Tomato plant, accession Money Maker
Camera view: vertical (180 deg); turntable rotation: 60 degrees
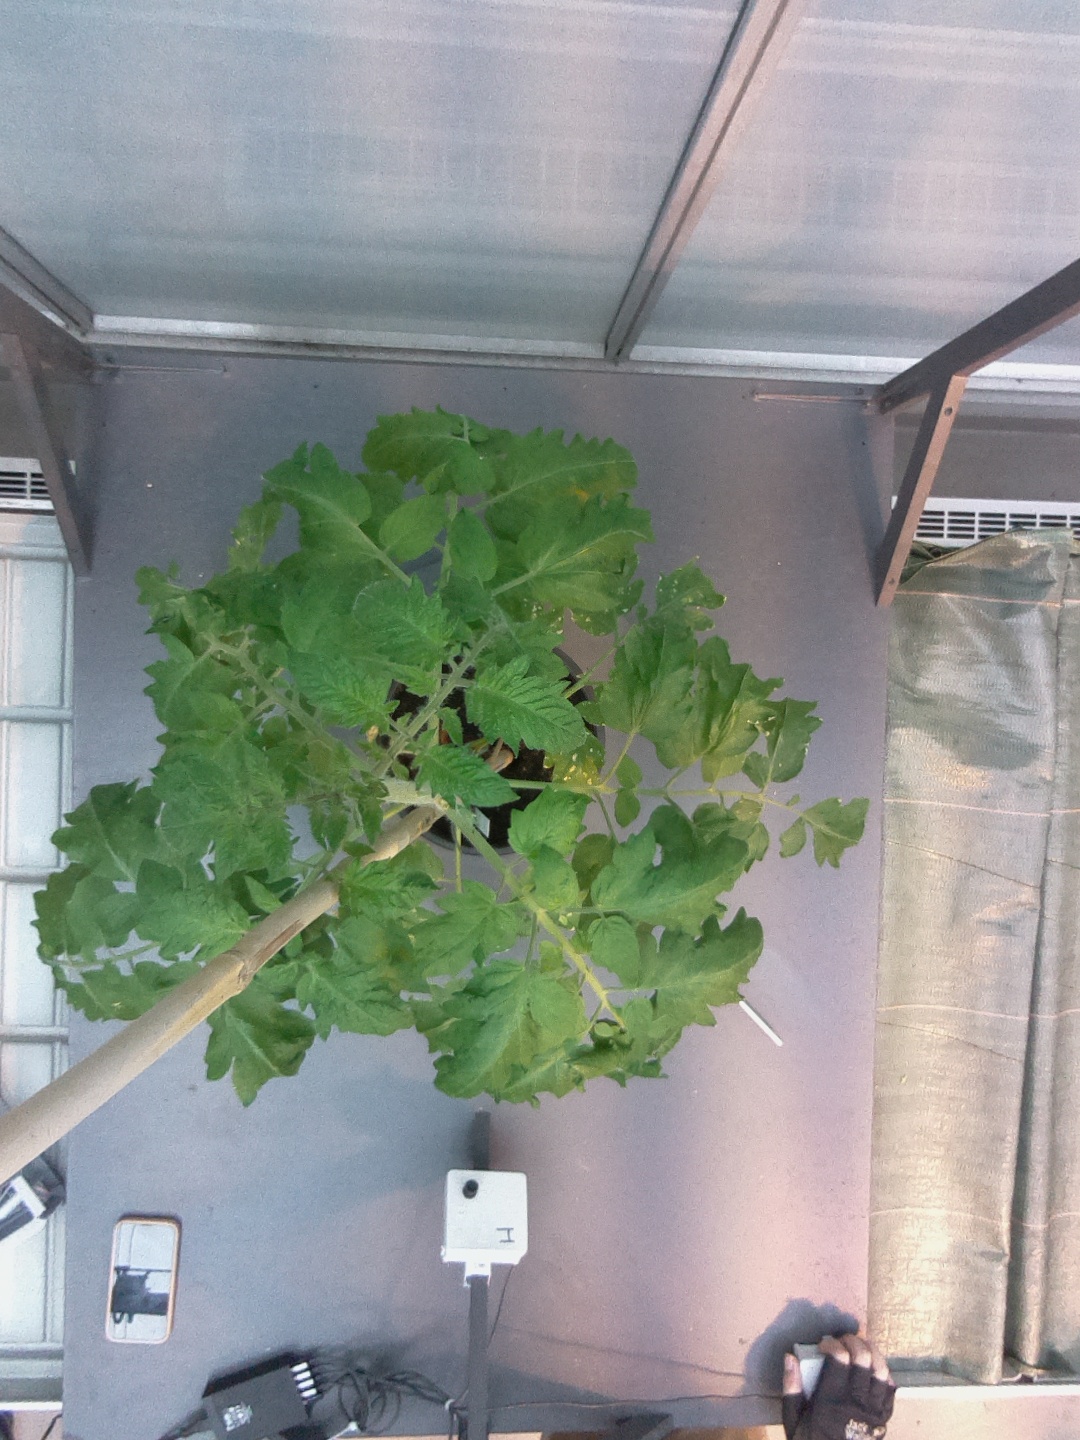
BBCH growth stage 60: First flowers open